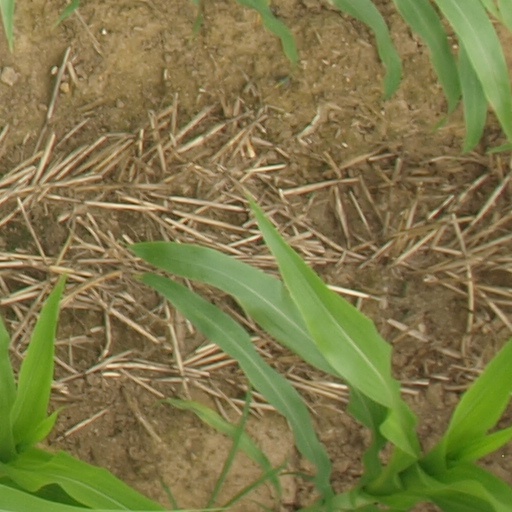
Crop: maize; corn